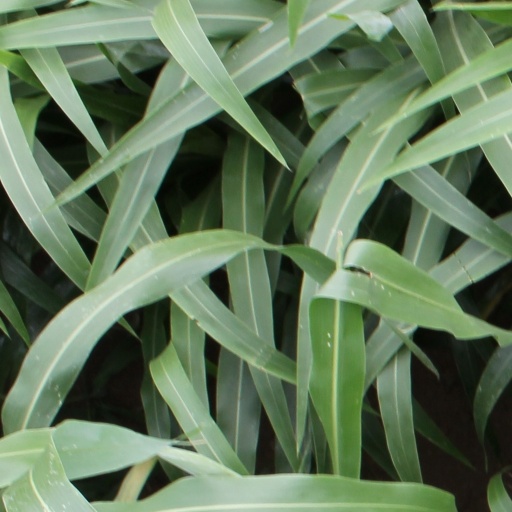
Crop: sorghum